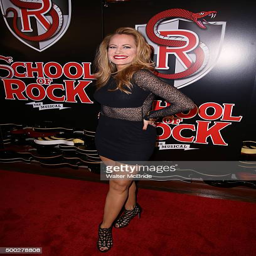
actor attends the opening night performance after party